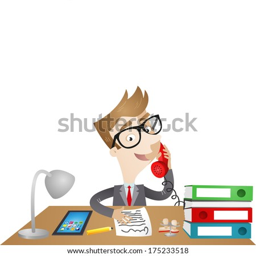
illustration of a friendly cartoon businessman at his desk answering the phone .